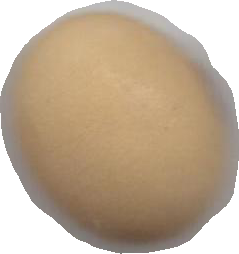
Variety: Anjasmoro